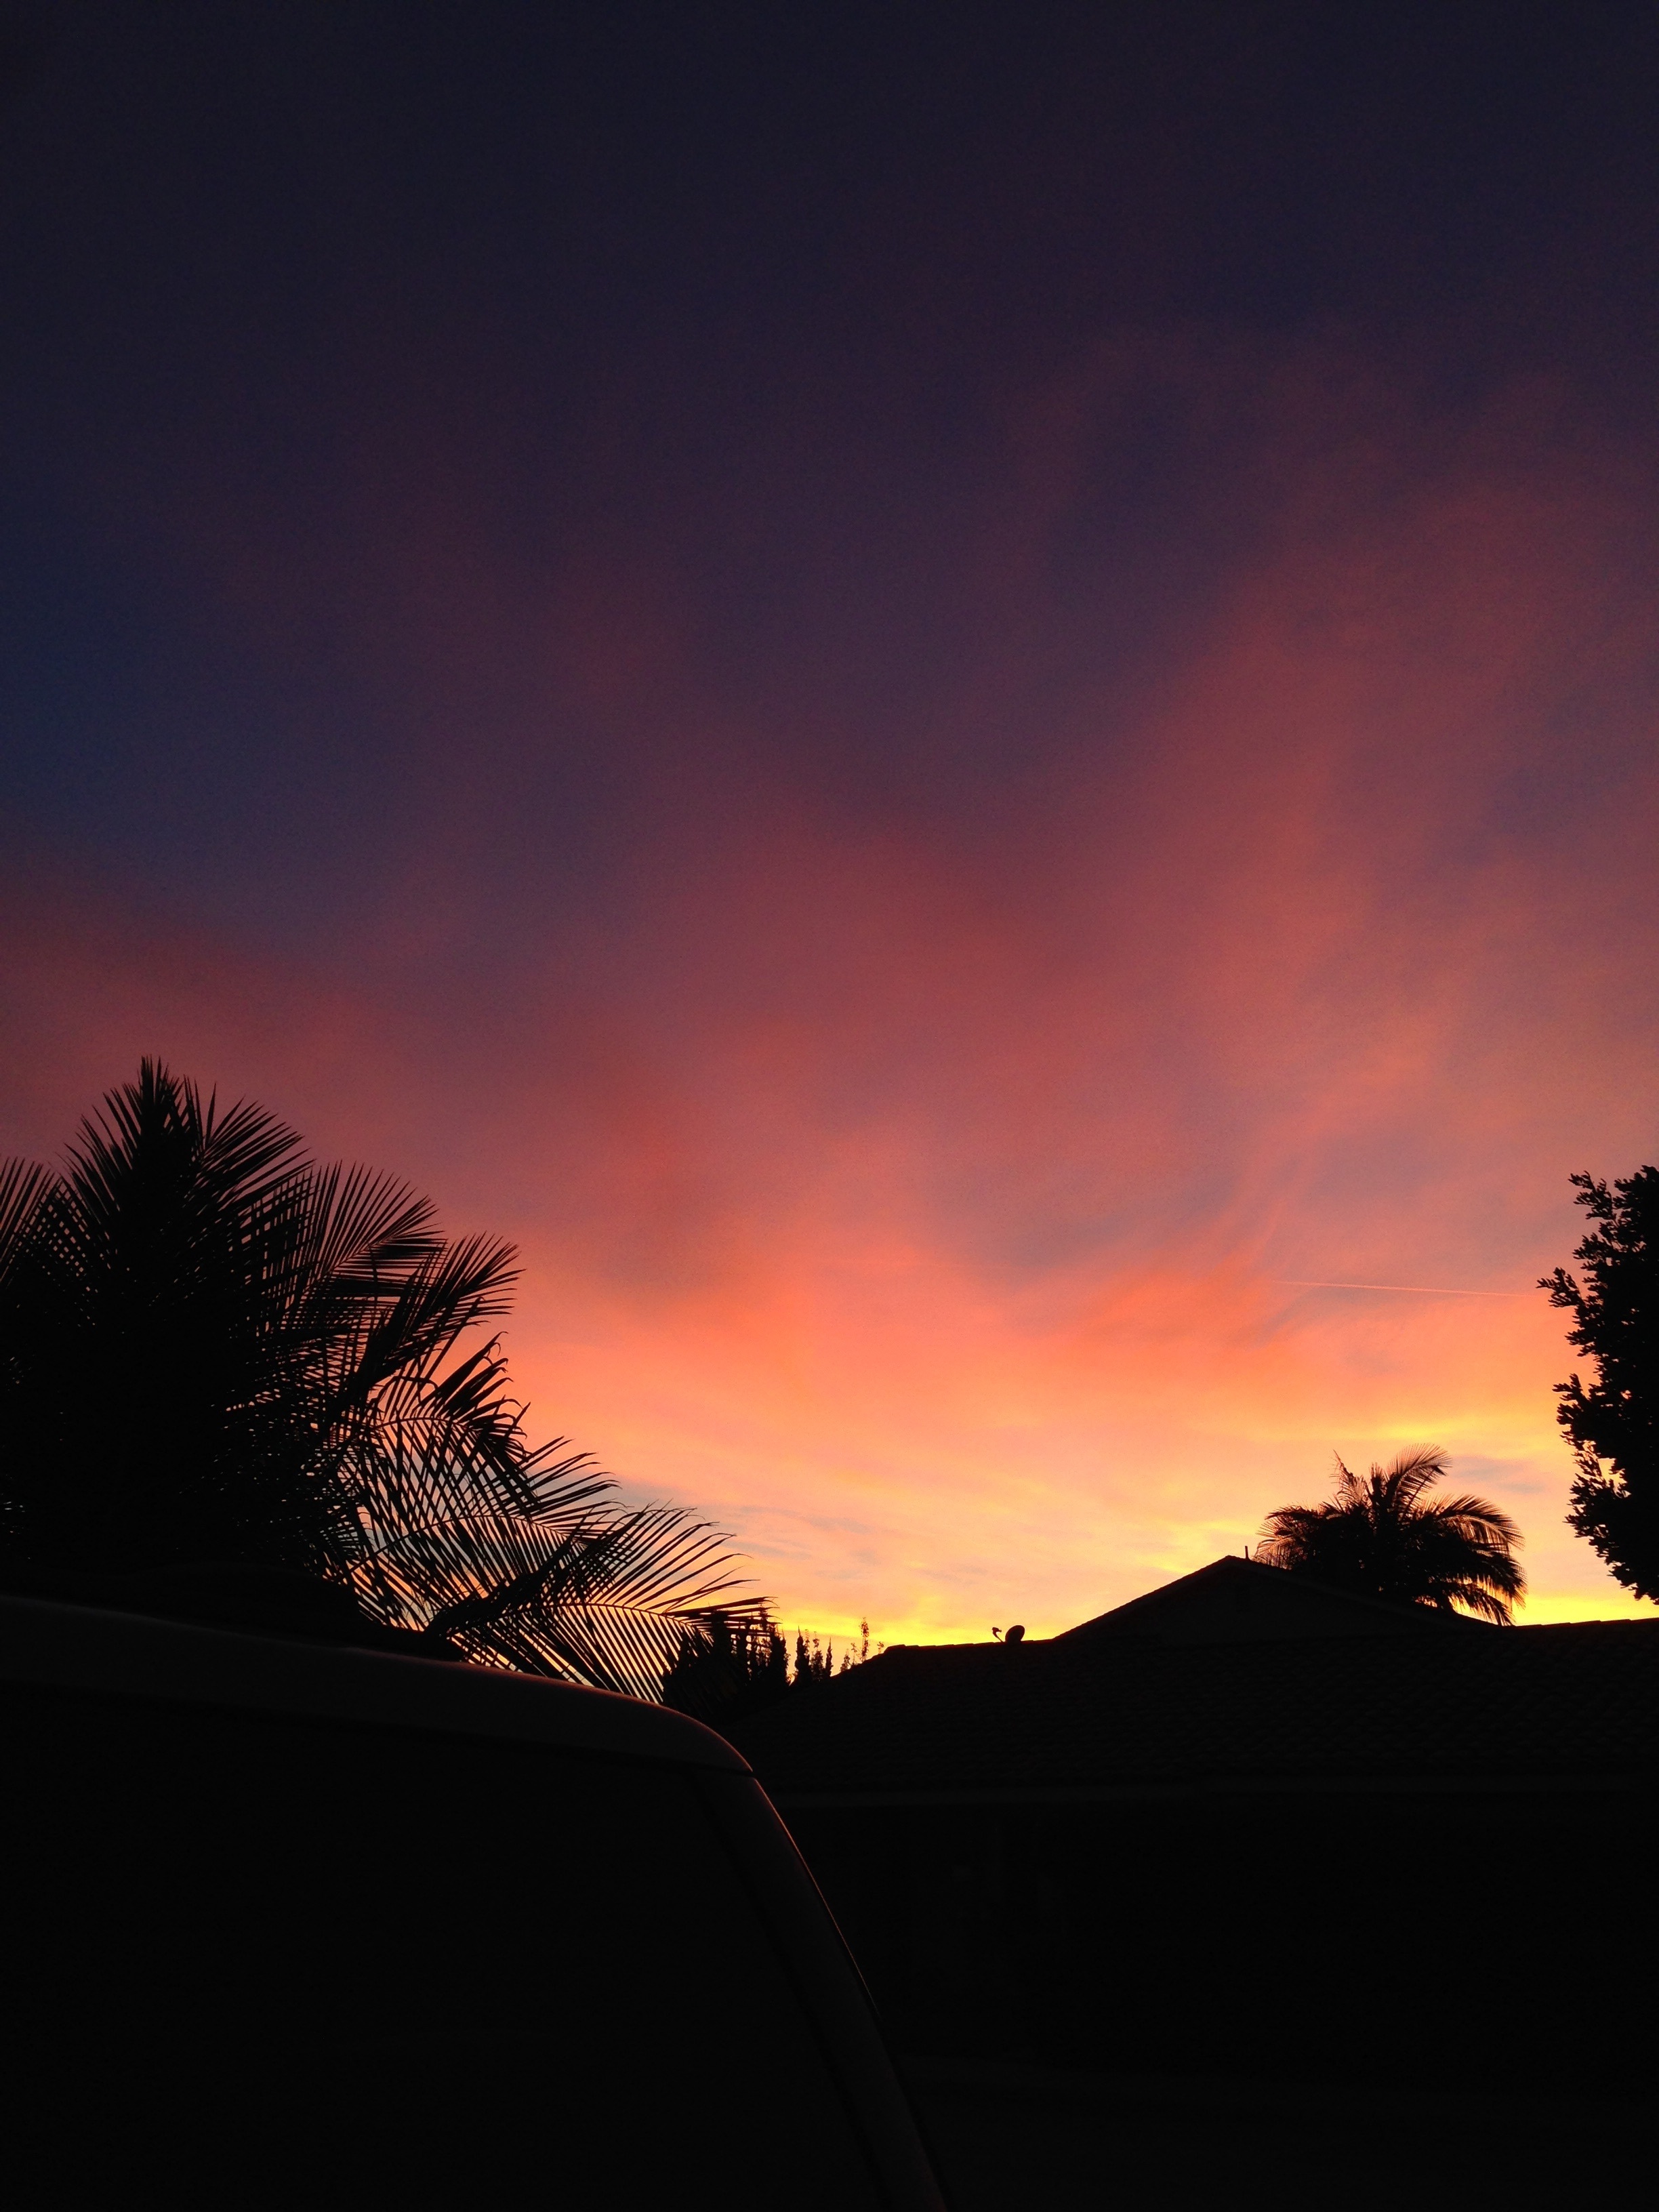
horizon, light, cloud, sky, sun, sunrise, sunset, night, sunlight, morning, dawn, atmosphere, dusk, evening, darkness, afterglow, astronomical object, red sky at morning